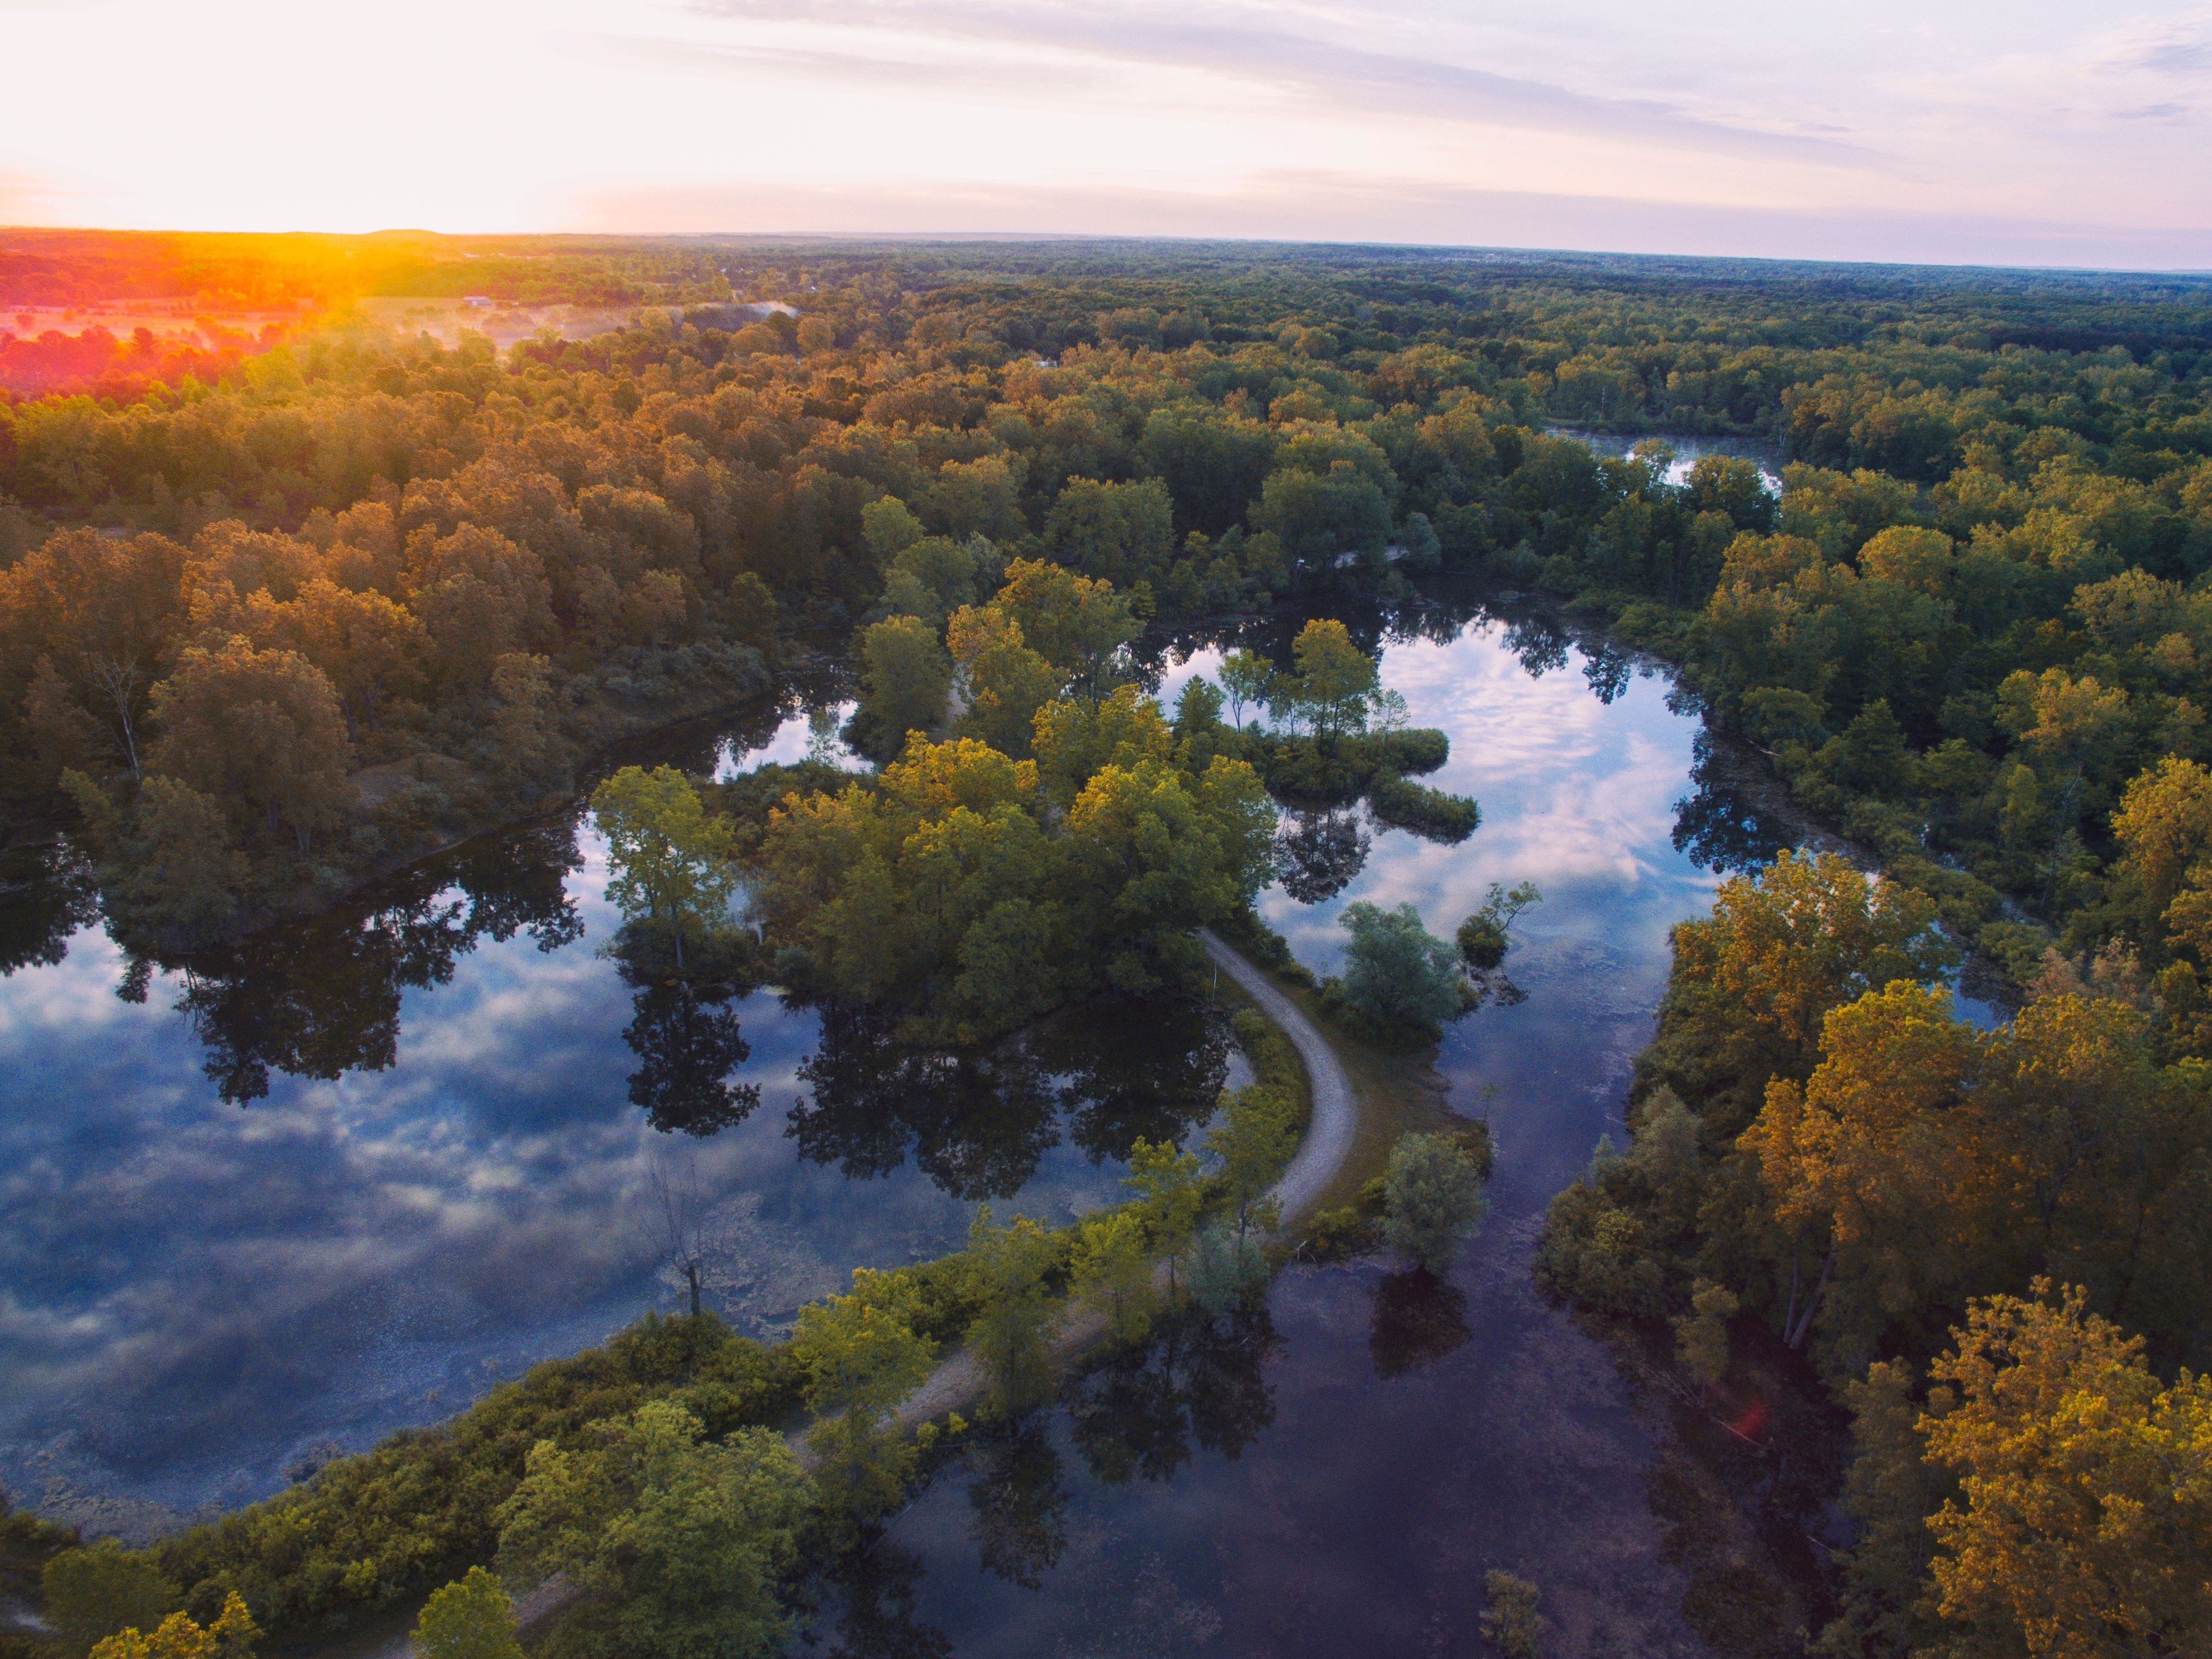
landscape, tree, nature, forest, wilderness, mountain, cloud, sunrise, sunlight, morning, leaf, hill, lake, dawn, river, dusk, reflection, autumn, wetland, habitat, ecosystem, aerial photography, natural environment, atmospheric phenomenon, woody plant